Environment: lab
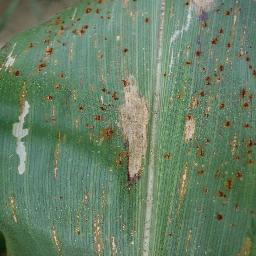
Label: northern_corn_leaf_blight